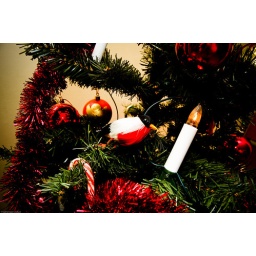
Traditional little bird in tree